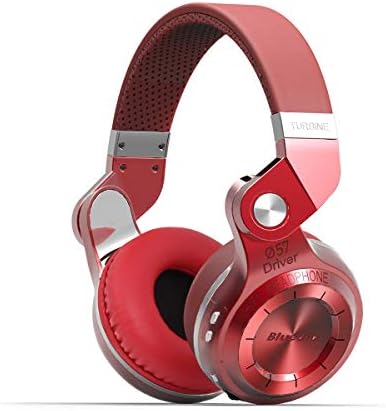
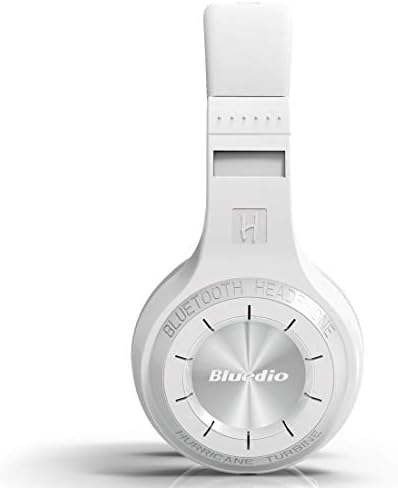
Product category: headphones
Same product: no